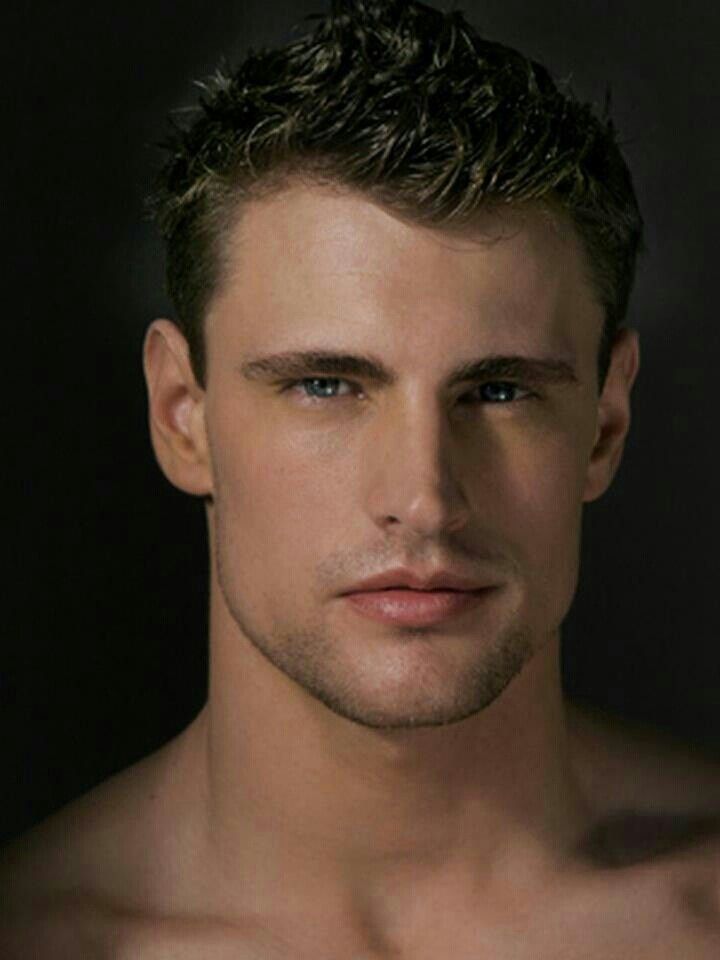
Gender: men